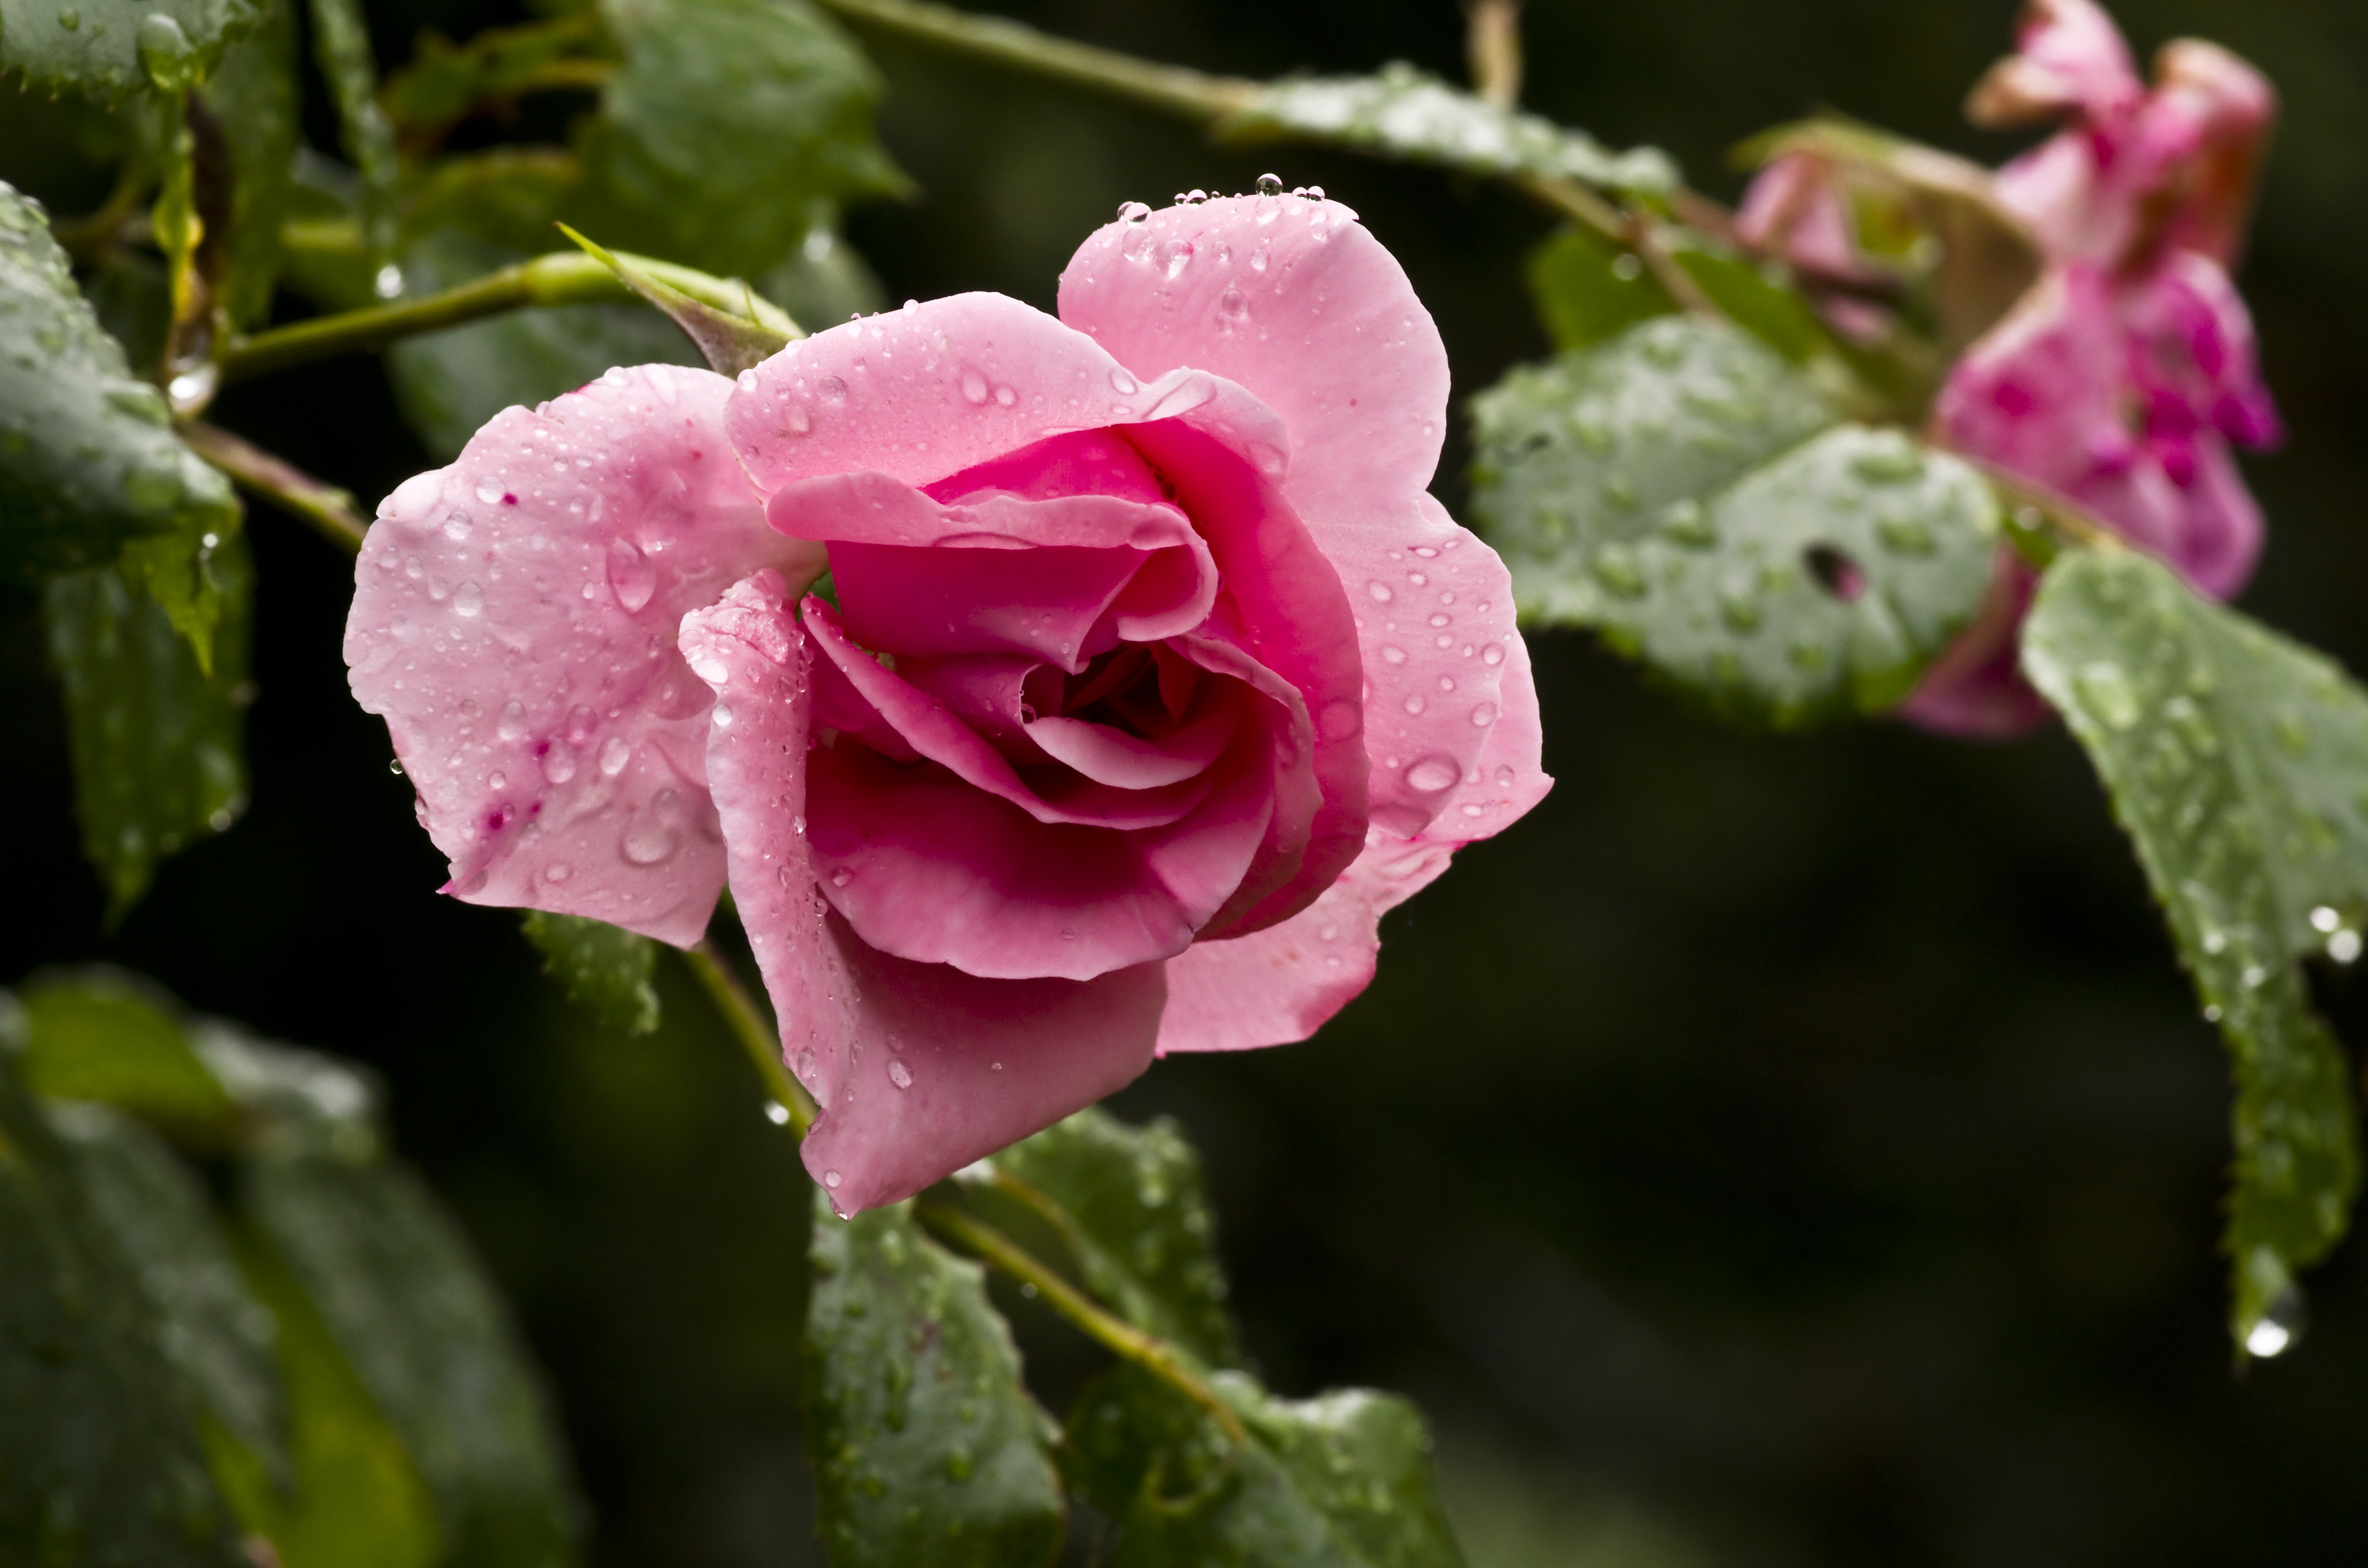
nature, blossom, plant, flower, petal, bloom, raindrop, rose, botany, flora, pink rose, of course, macro photography, flowering plant, garden roses, rose family, annual plant, land plant, rose order